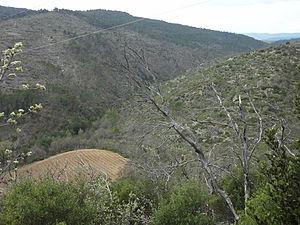
Corbières-en-Provence est une commune française, située dans le département des Alpes-de-Haute-Provence en région Provence-Alpes-Côte d'Azur. Avant novembre 2018, la commune se nommait Corbières.